Classical radicalism

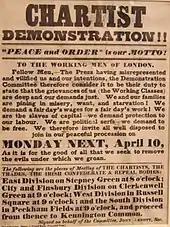
Flyer for the Chartist demonstration on Kennington Common, 1848

From 1836, working class Radicals unified around the Chartist cause of electoral reform expressed in the "People's Charter" drawn up by six members of Parliament and six from the London Working Men's Association (associated with Owenite Utopian socialism), which called for six points: universal suffrage, equal-sized electoral districts, secret ballot, an end to property qualification for Parliament, pay for Members of Parliament and Annual Parliaments. Chartists also expressed economic grievances, but their mass demonstrations and petitions to parliament were unsuccessful.